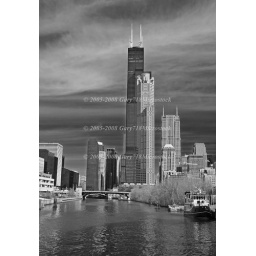
The Chicago skyline in a classic black and white format